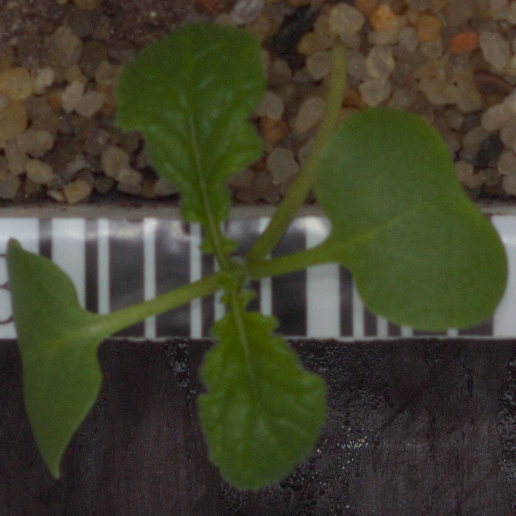
Label: charlock